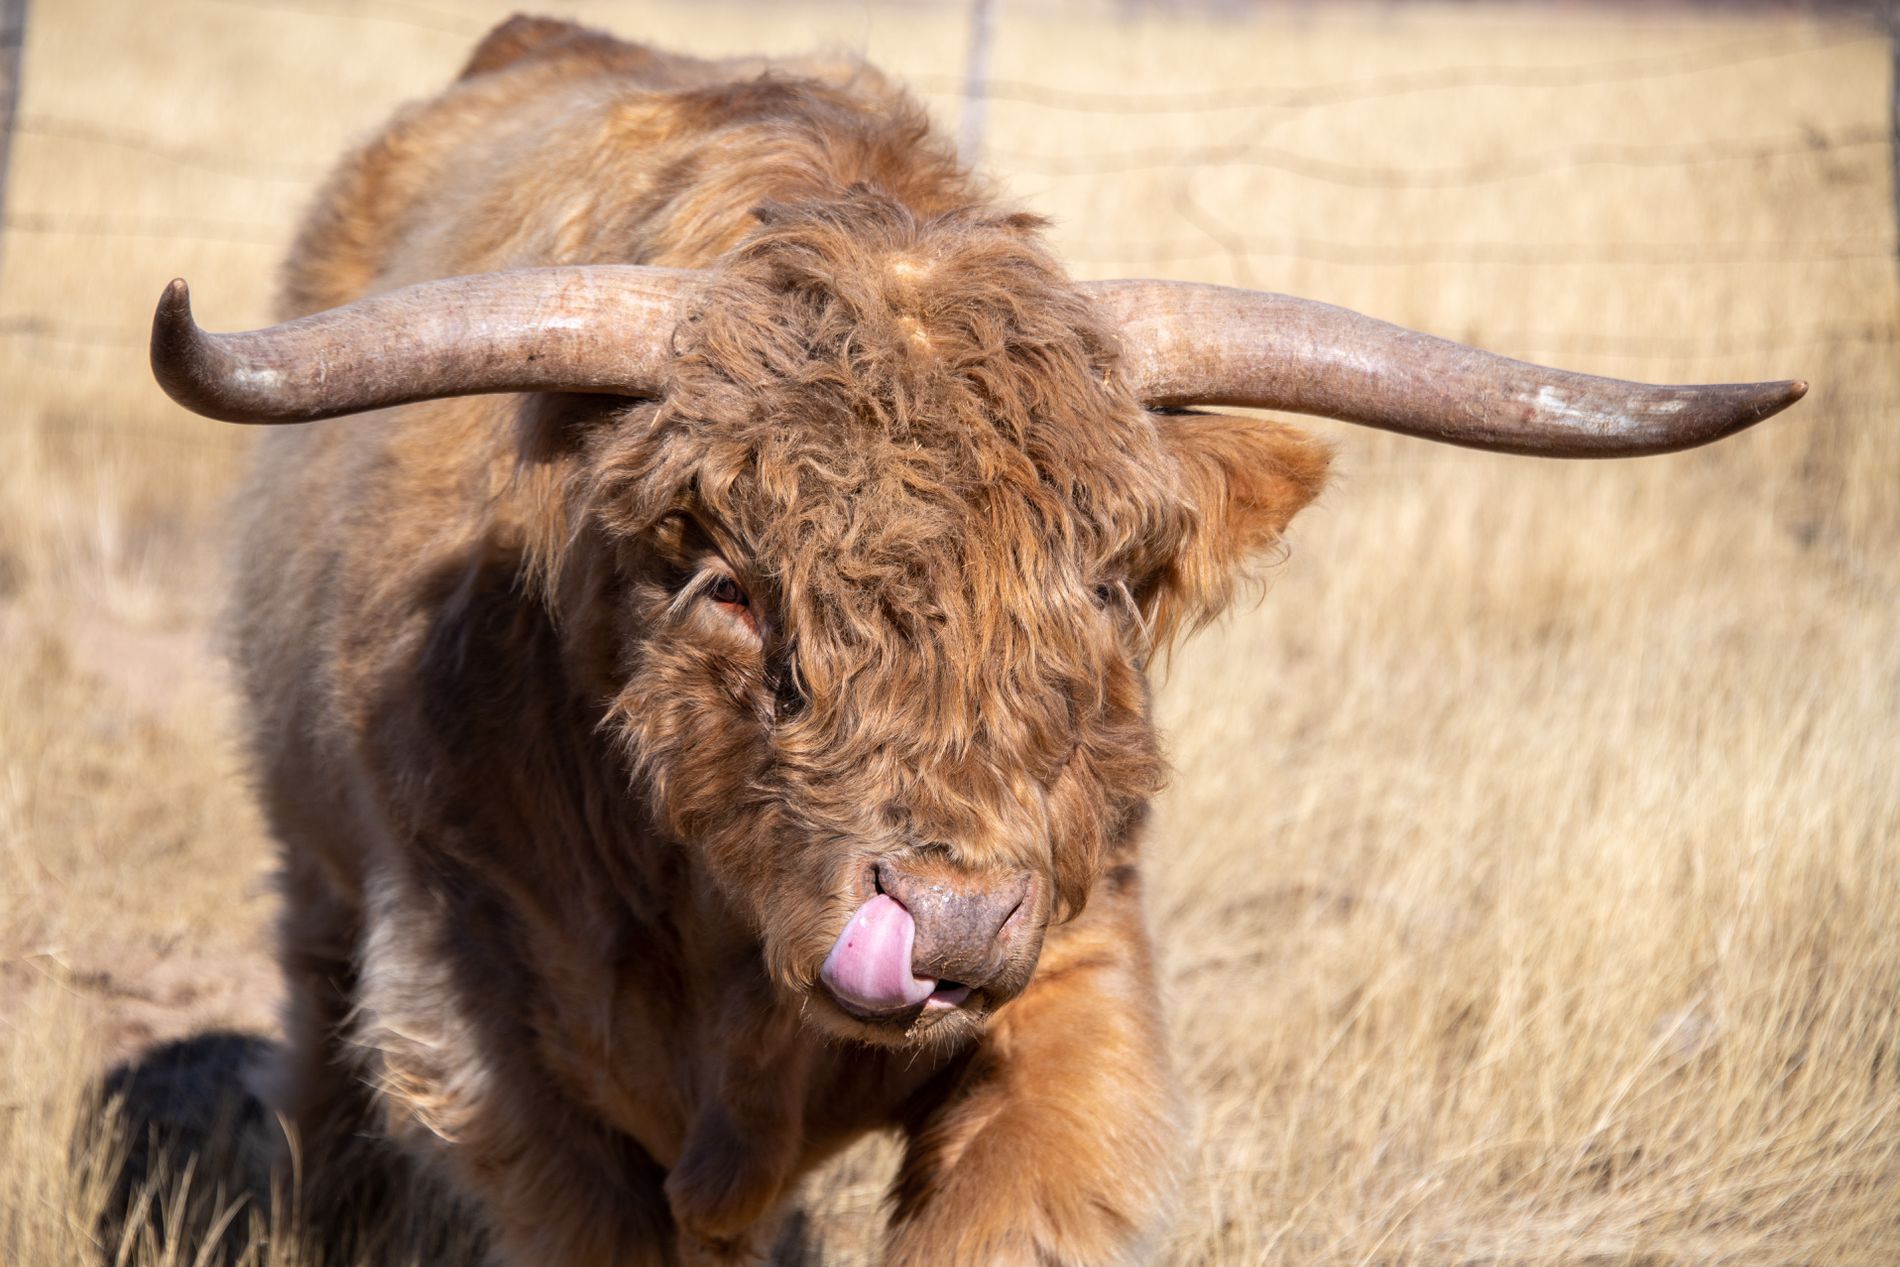
Highland Majesty
A Highland Bull stands proudly in a dry, golden field, its long horns and shaggy coat catching the sunlight
Captured from a slightly low frontal angle, the scene highlights a Highland bull with thick, tousled fur and wide, curved horns. The animal stands amidst a sunlit, parched grassland, suggesting a rural and somewhat rugged environment. The atmosphere feels earthy and wild, with a warm color palette dominated by golden yellows, rich browns, and soft natural shadows, enhancing the rustic charm of the moment
Labels: Animal, Bull, Mammal, Cattle, Cow, Livestock, Longhorn, Ox, Yak, field, Highland Bull
Camera: NIKON CORPORATION NIKON D850
Lens: 28.0-300.0 mm f/3.5-5.6, AF-S Nikkor 28-300mm f/3.5-5.6G ED VR
Aperture: F5.6
Exposure: 1/1000 sec
ISO: 200
Focal length: 150.0 mm